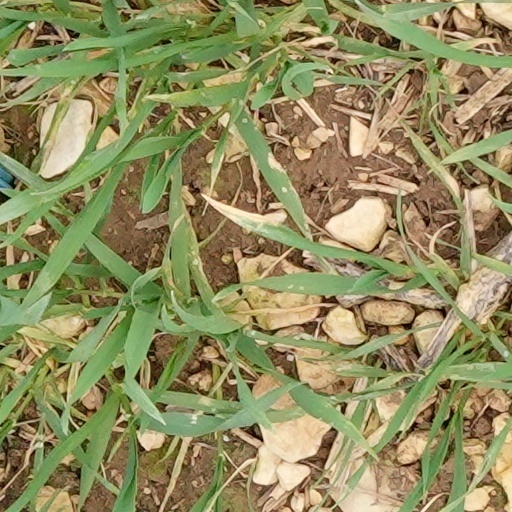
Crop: wheat